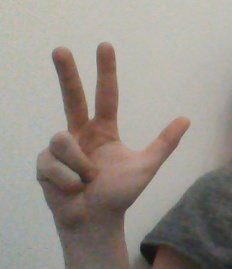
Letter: al